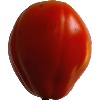
Label: Tomato 1